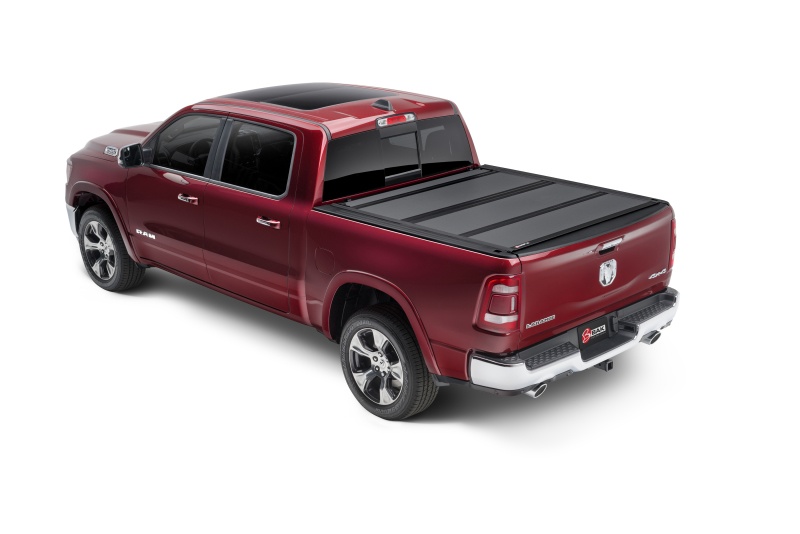
BAK 19-20 Dodge Ram 1500 (New Body Style w/ Ram Box) 5ft 7in Bed BAKFlip MX4 Matte Finish
Introducing the BAKFlip MX4, featuring heavy-duty aluminum matte finish panels that offer superior UV and scratch resistance, and an enhanced premium density foam core. The MX4 is the upgrade to the G2 aluminum series, equipped with upgraded latch housing components, and an integrated tailgate seal that allows the cover to be closed with the tailgate in the closed or open position. This heavy-duty, all-season truck bed cover is designed to perform in the most extreme conditions. The MX4â€™s resilient infrastructure is designed for everyday use, with upgraded components that provide enhanced resistance to the elements without compromising its sleek, low-profile look and feel. The MX4â€™s solid and robust design is flush mount, and backed by an extended 5-year warranty. Installation Instructions This Part Fits: Year Make Model Submodel 2019-2025 Ram 1500 Big Horn 2022-2024 Ram 1500 HFE 2019-2025 Ram 1500 Laramie 2019-2021 Ram 1500 Laramie Longhorn 2019-2025 Ram 1500 Limited 2021-2025 Ram 1500 Limited Longhorn 2019-2025 Ram 1500 Lone Star 2021 Ram 1500 Longhorn 2019-2025 Ram 1500 Rebel 2025 Ram 1500 RHO 2020-2021 Ram 1500 Special Service 2019-2025 Ram 1500 Tradesman 2021-2024 Ram 1500 TRX 2021 Ram 1500 TRX Launch Edition 2025 Ram 1500 Tungsten 2025 Ram 1500 Warlock
Brand: BAK
Category: Vehicles & Parts > Vehicle Parts & Accessories > Vehicle Maintenance, Care & Decor > Vehicle Covers > Tonneau Covers